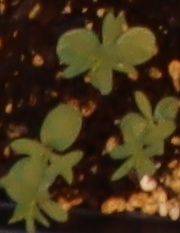
Label: Flax